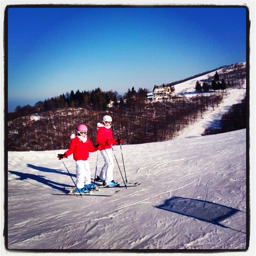
A couple of people on skis in the snow.
two people riding skis on a snowy surface
Two people who are walking on the snow on skis.
Two children skiing on a snowy hilltop while wearing red sweaters.
A couple of people riding skis on a snowy slope.